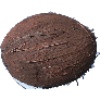
Label: Cocos 1